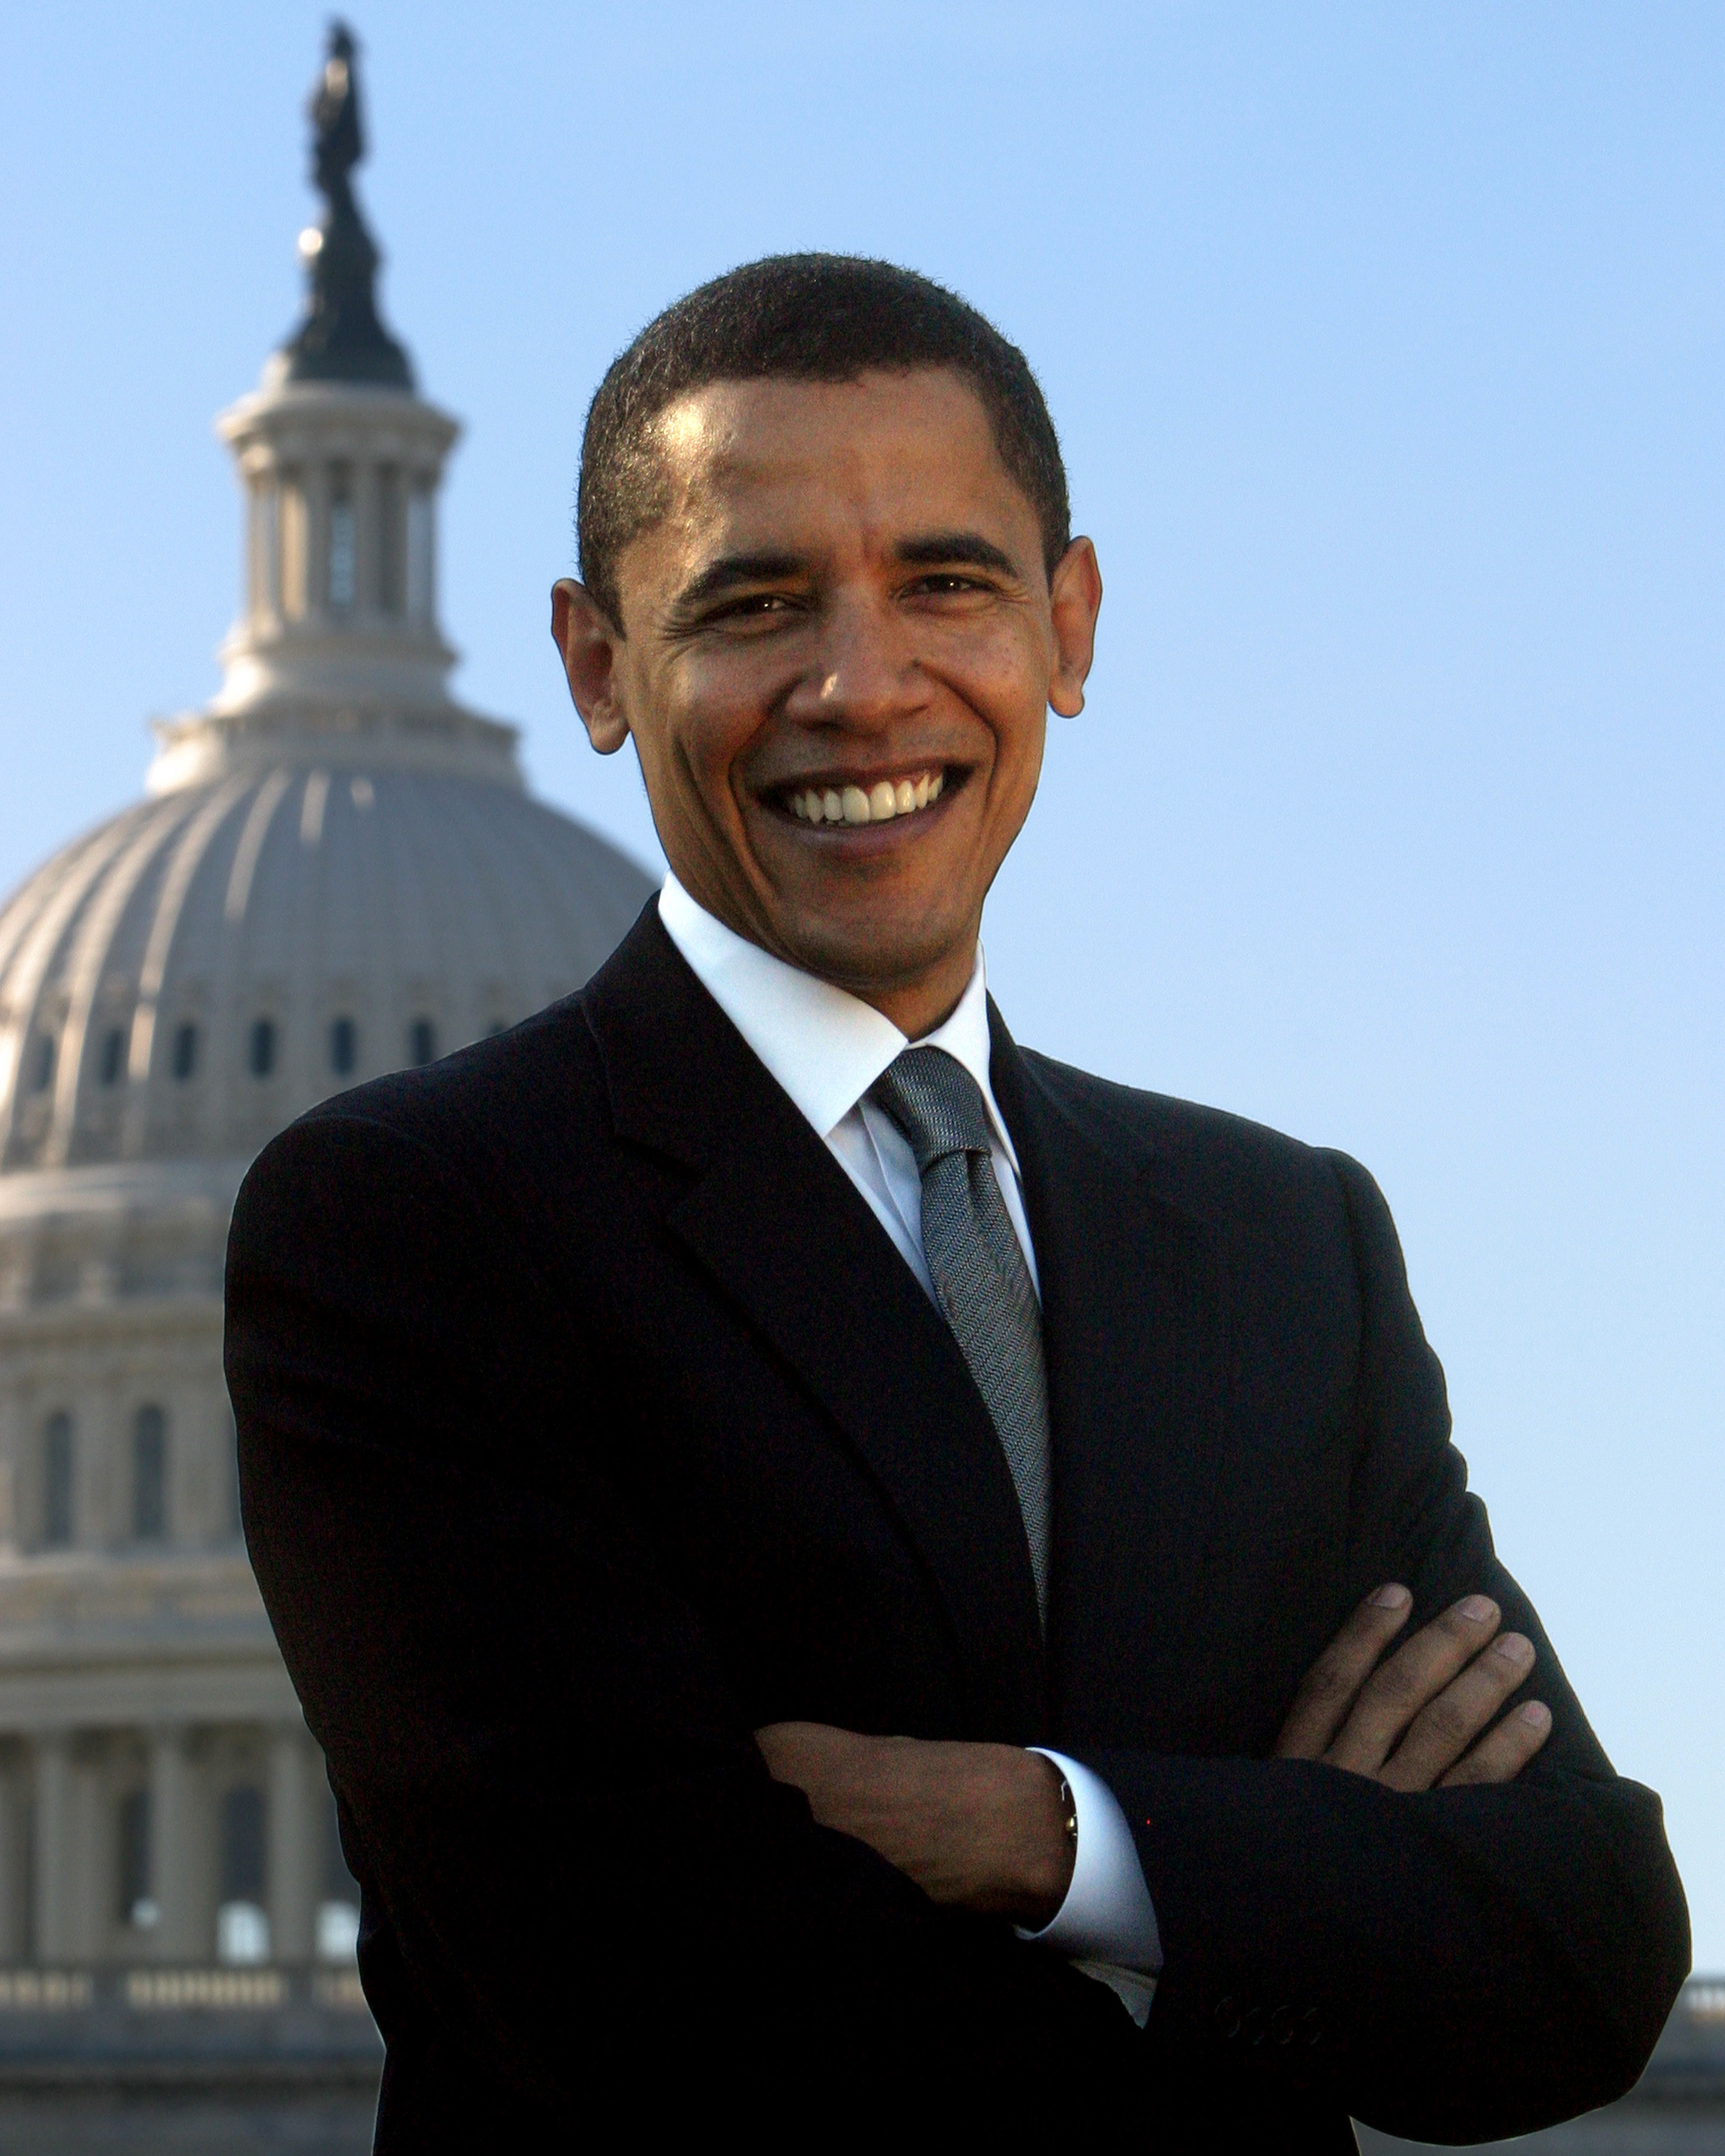
man, person, suit, portrait, usa, america, profession, washington, dc, president, united states, government, capitol, policy, politician, head of state, barack hussein obama